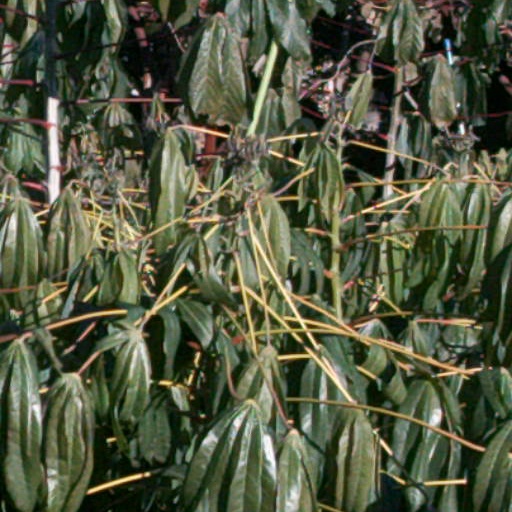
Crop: cassava